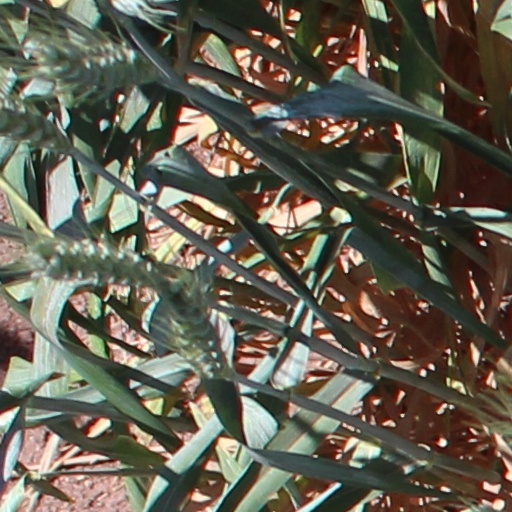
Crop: wheat